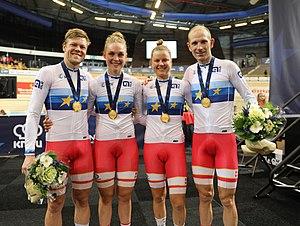
Les championnats d'Europe de cyclisme sur piste 2019 ont lieu du 16 au 20 octobre 2019, au sein de l'Omnisport Apeldoorn aux Pays-Bas. Ils sont organisés par l'Union européenne de cyclisme.